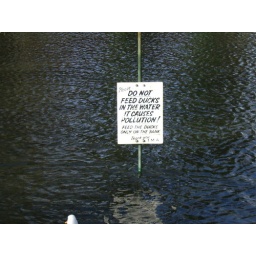
Stupid sign in duck pond